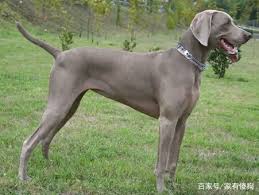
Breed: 235-n000096-Weimaraner